Squat toilet

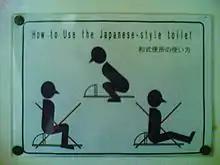
How to use a squat toilet correctly (sign in a toilet cubicle in Japan)

The user stands over the squat toilet facing the hood and pulls down (up in the case of skirts or dress) their trousers and underwear to the knees. The user then squats over the hole, as close to the front as possible, as excrement tends to fall onto the rear edge of the in-floor receptacle if the user squats too far back.